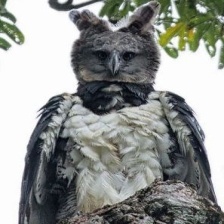
Species: HARPY EAGLE
Scientific name: HARPIA HARPYJA